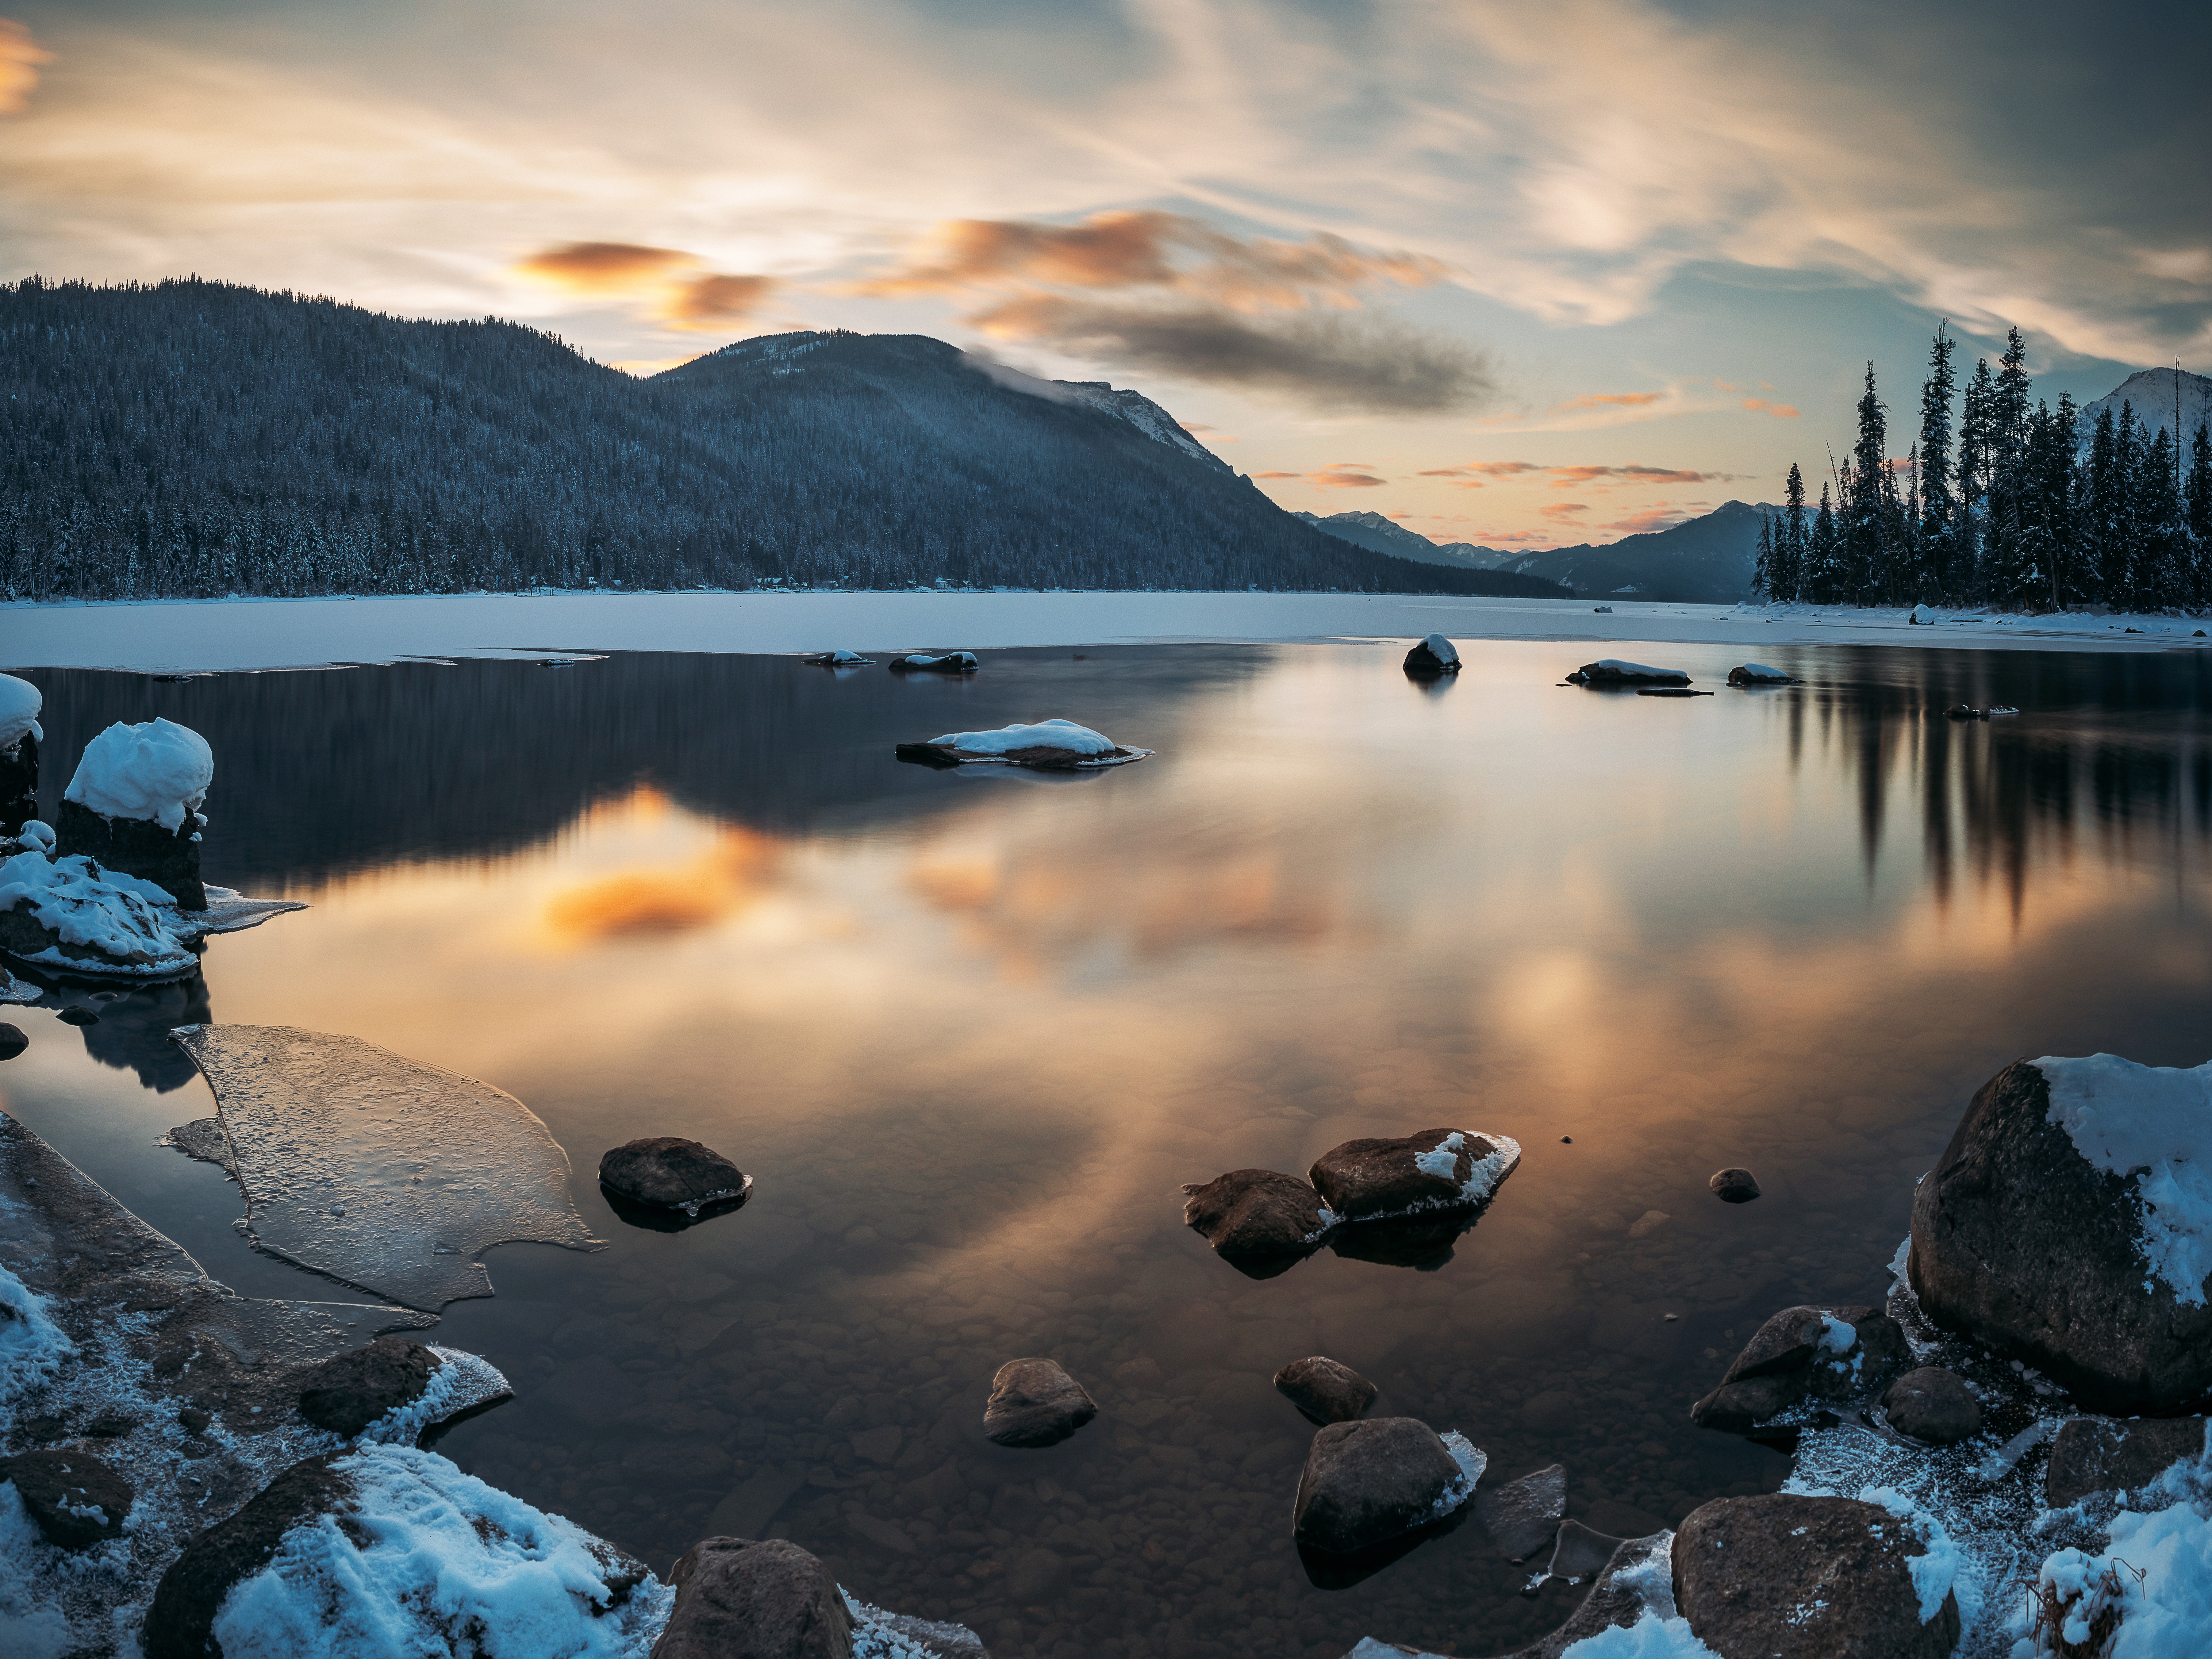
landscape, sea, coast, water, nature, rock, ocean, mountain, snow, winter, cloud, sunrise, sunset, sunlight, morning, shore, lake, dawn, mountain range, dusk, ice, evening, reflection, arctic, body of water, loch, mountainous landforms, computer wallpaper